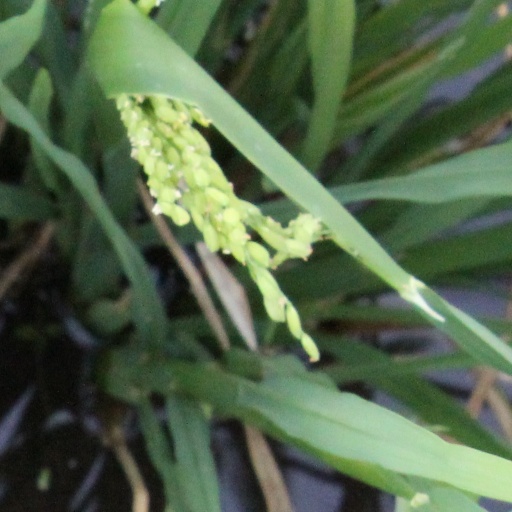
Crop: rice